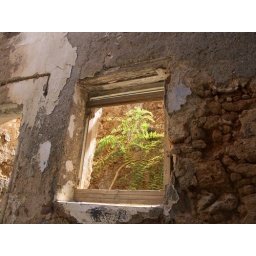
tree in a building